Ghanta

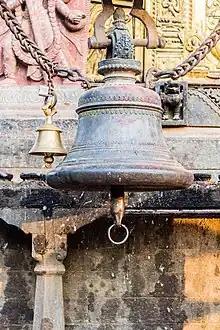
Small and big ghanta in Changu Narayan Temple, Nepal

Ghanta (Sanskrit: घण्टा, IAST: ghaṇṭā; Tibetan: drilbu) is the Sanskrit term for a ritual bell used in Hindu religious practices. The ringing of the bell produces what is regarded as an auspicious sound. Hindu temples generally have one metal bell hanging at the entrance and devotees ring the bell while entering the temple which is an essential part in preparation of having a darshan. A bell is also rung by poojari during Pūjā or Yajna – during the waving of light, burning of incense in front of the deity, while bathing the deity and while offering food or flowers. There are bells specially made to produce the long strains of the sound Aum.